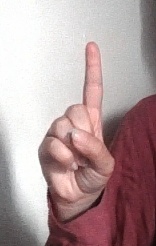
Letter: bb